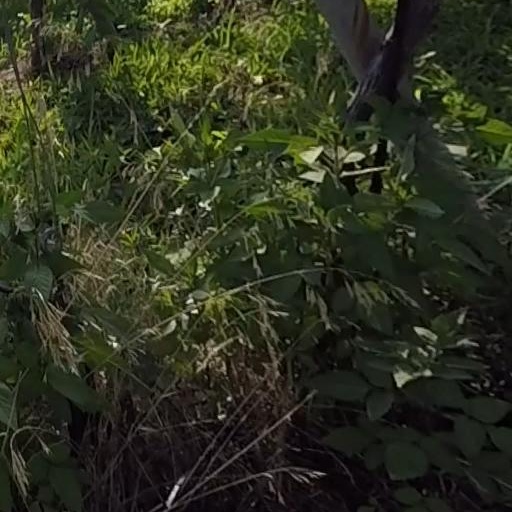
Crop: grape